George B. Bacon

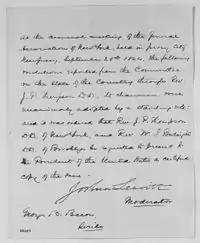
Letter from abolitionist Joshua Leavitt and Bacon to Abraham Lincoln, forwarding resolutions of General Association of New York, 1864

Bacon graduated from Yale University in 1856. He became minister of the Congregational Church in Orange, New Jersey, in 1861, and became a trustee of the American Congregational Union in 1866. In 1875, he was again nominated as trustee of the board of regents of the Congregational Union, but publicly stated that he declined to serve on the board with Henry C. Bowen; Bacon's father, Rev. Leonard Woolsey Bacon, felt misrepresented enough by remarks made by Bowen that he wrote a letter to the "Chicago Tribune" publicly disavowing any friendship with Bowen. In the same year, George Bacon delivered the commencement address at the New York Medical College and Hospital for Women.